FreeBSD

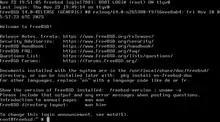
FreeBSD 14 console after login

FreeBSD contains a significant collection of server-related software in the base system and the ports collection, allowing FreeBSD to be configured and used as a mail server, web server, firewall, FTP server, DNS server and a router, among other applications.